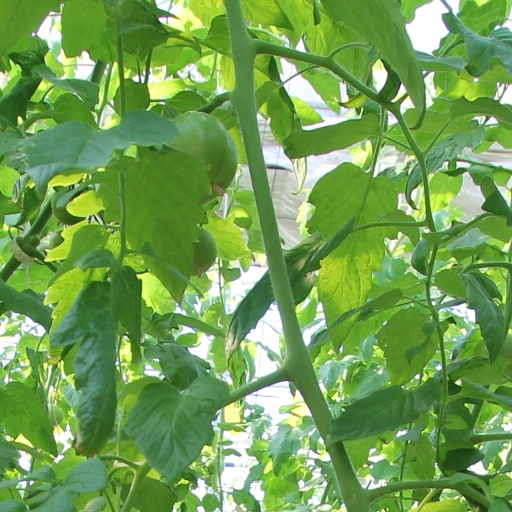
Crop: tomato